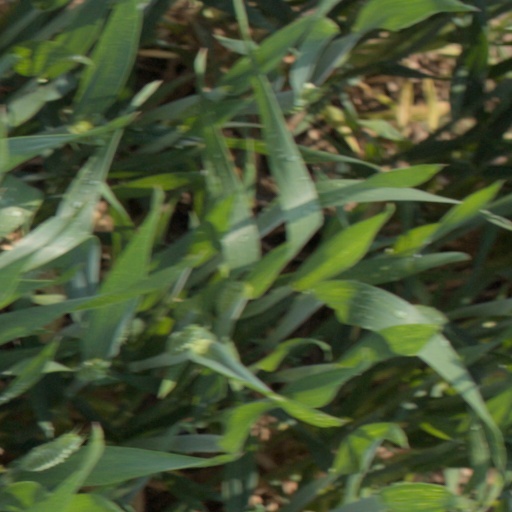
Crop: wheat